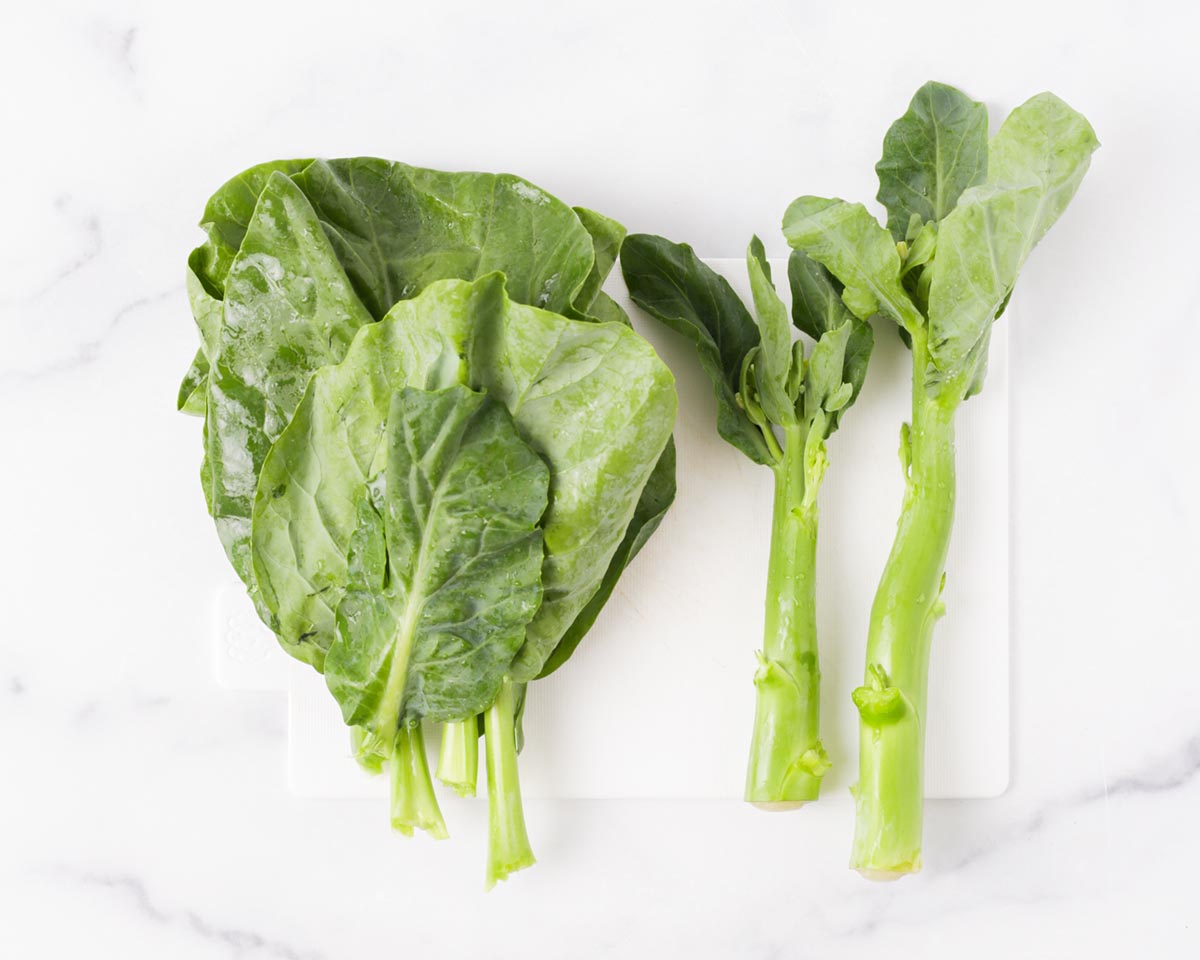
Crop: unknown
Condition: broccoli